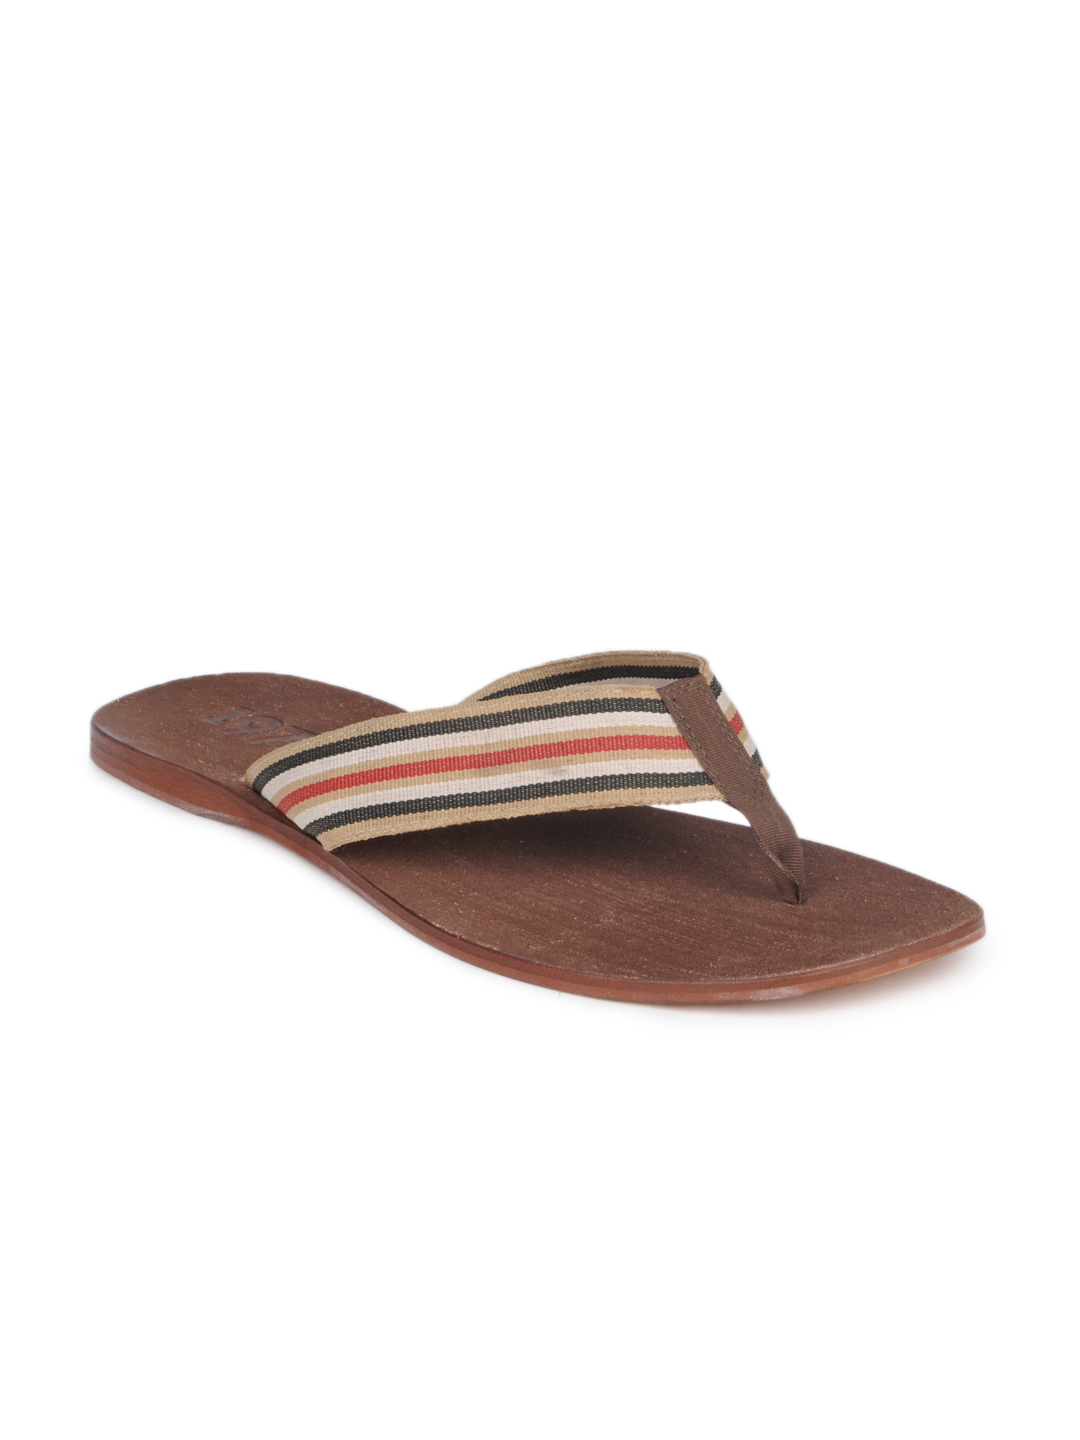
Estd. 1977 Men Brown Sandals
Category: Footwear / Sandal / Sandals
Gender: Men
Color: Brown
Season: Fall 2014
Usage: Casual